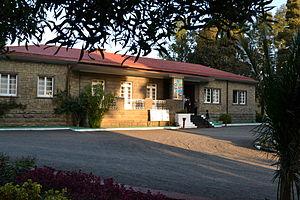
Quartier-général de EASTBRIG à Addis-Abeba, Éthiopie. Le bâtiment a été construit à l'origine pour servir de résidence royale secondaire, puis a servi de QG à la marine éthiopienne.